Taos Plateau volcanic field

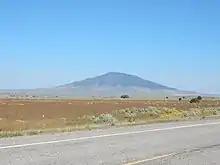
Ute Mountain

The field lies near the intersection of the Jemez Lineament with the Rio Grande rift. Here hot mantle rock has bulged upwards into the rift, allowing a high degree of decompressional melting to produce the tholeiitic magmas. The outer zone of andesites and rhyodacites is interpreted as a lower degree of melting, while the two rhyolite domes are interpreted as resulting from fractional crystallization of magma in the shallow crust.